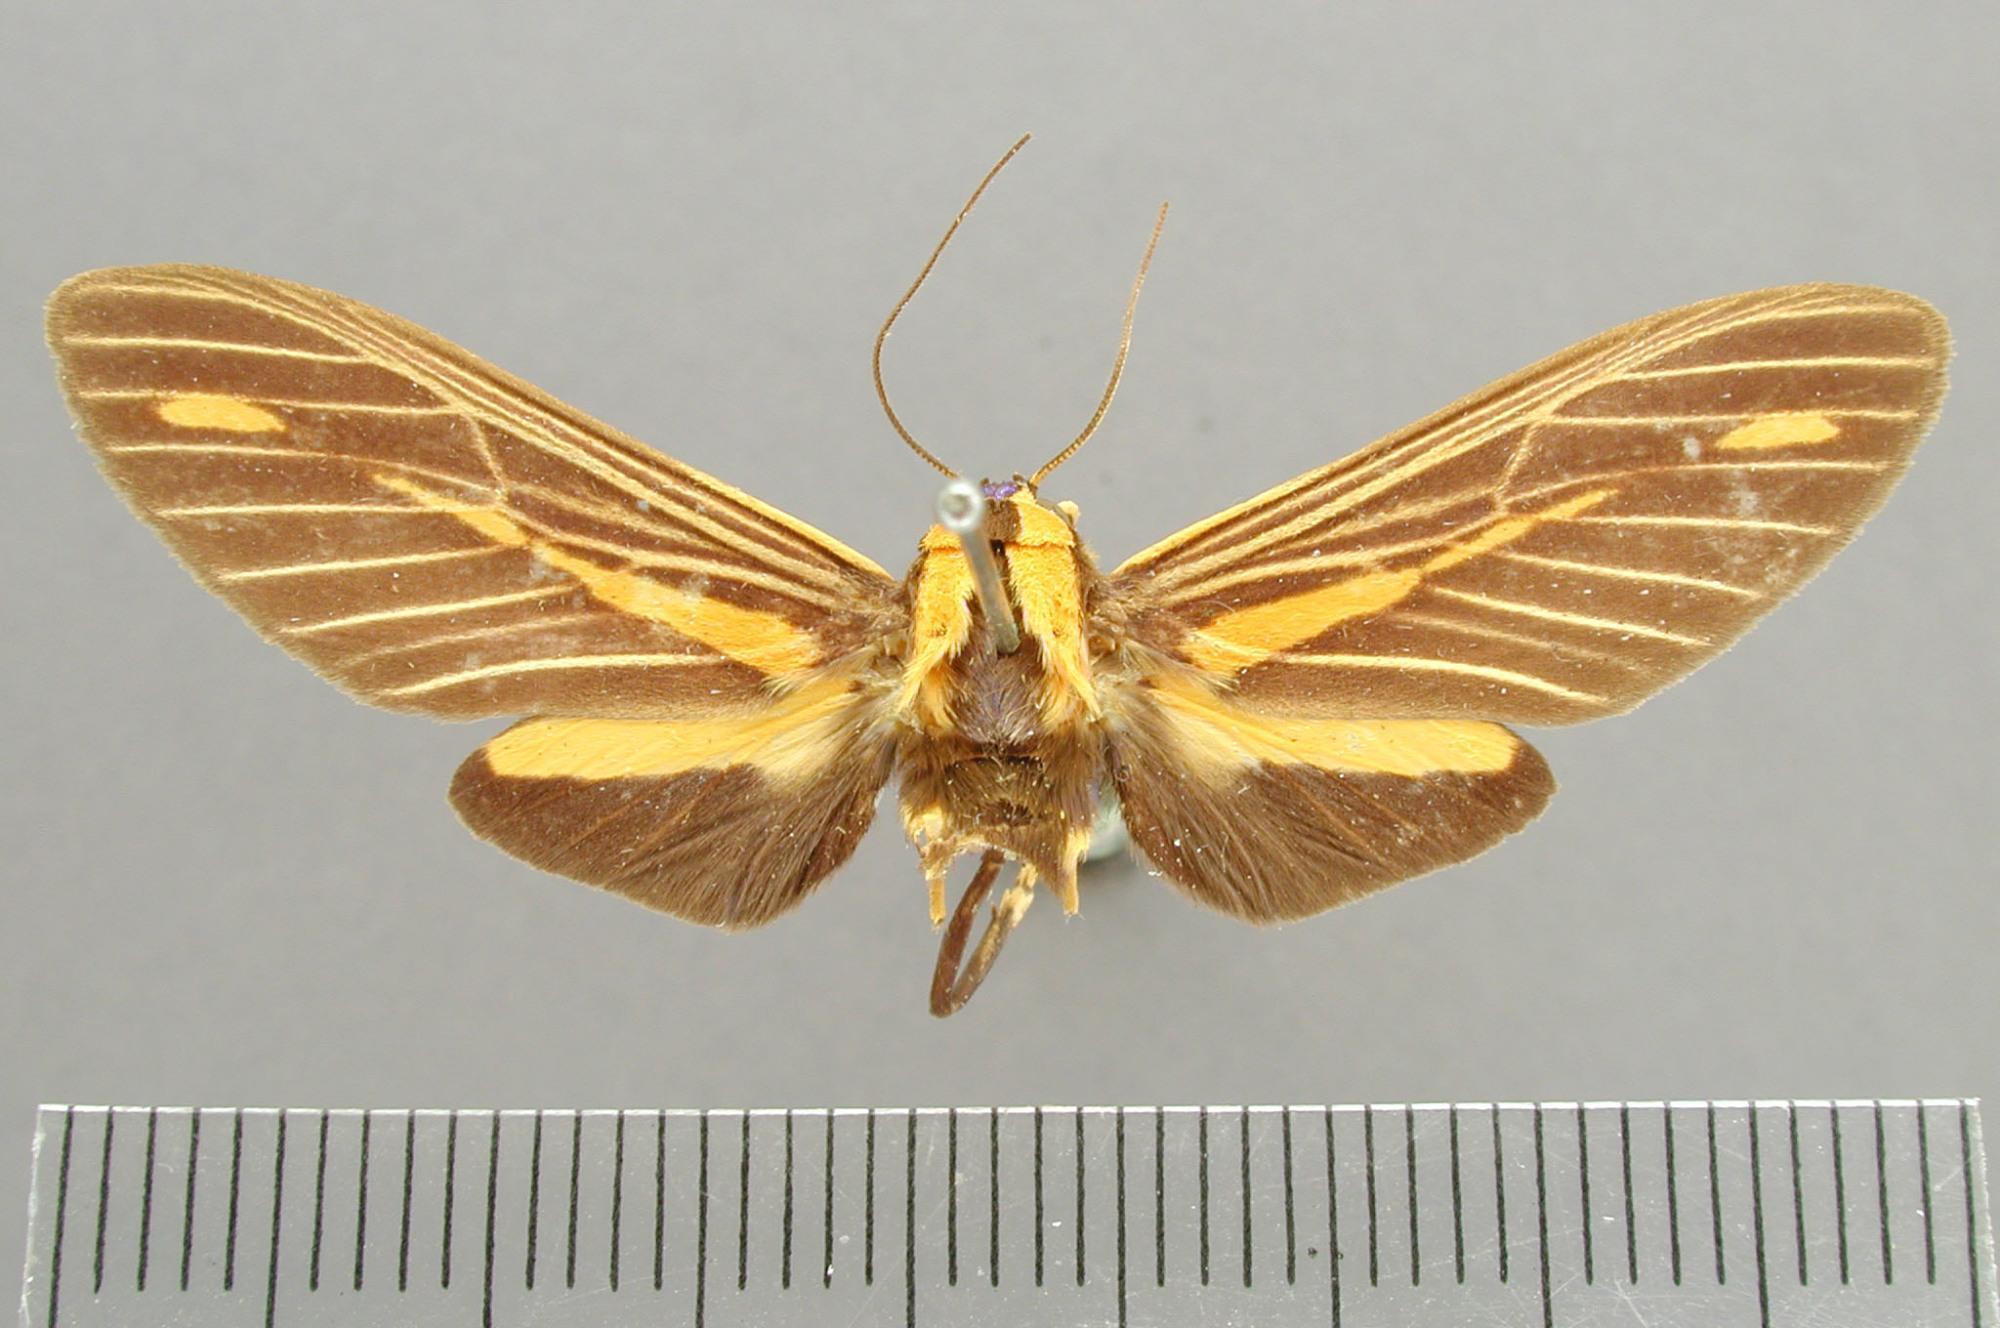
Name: Automolis guapisa
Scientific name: Automolis guapisa Schaus, 1910
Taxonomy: Animalia, Arthropoda, Insecta, Lepidoptera, Arctiidae
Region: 259
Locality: Guapiles, Costa Rica
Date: Jun 1909